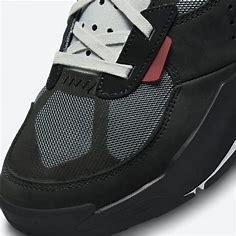
Brand: Jordan
Model: Air 200E